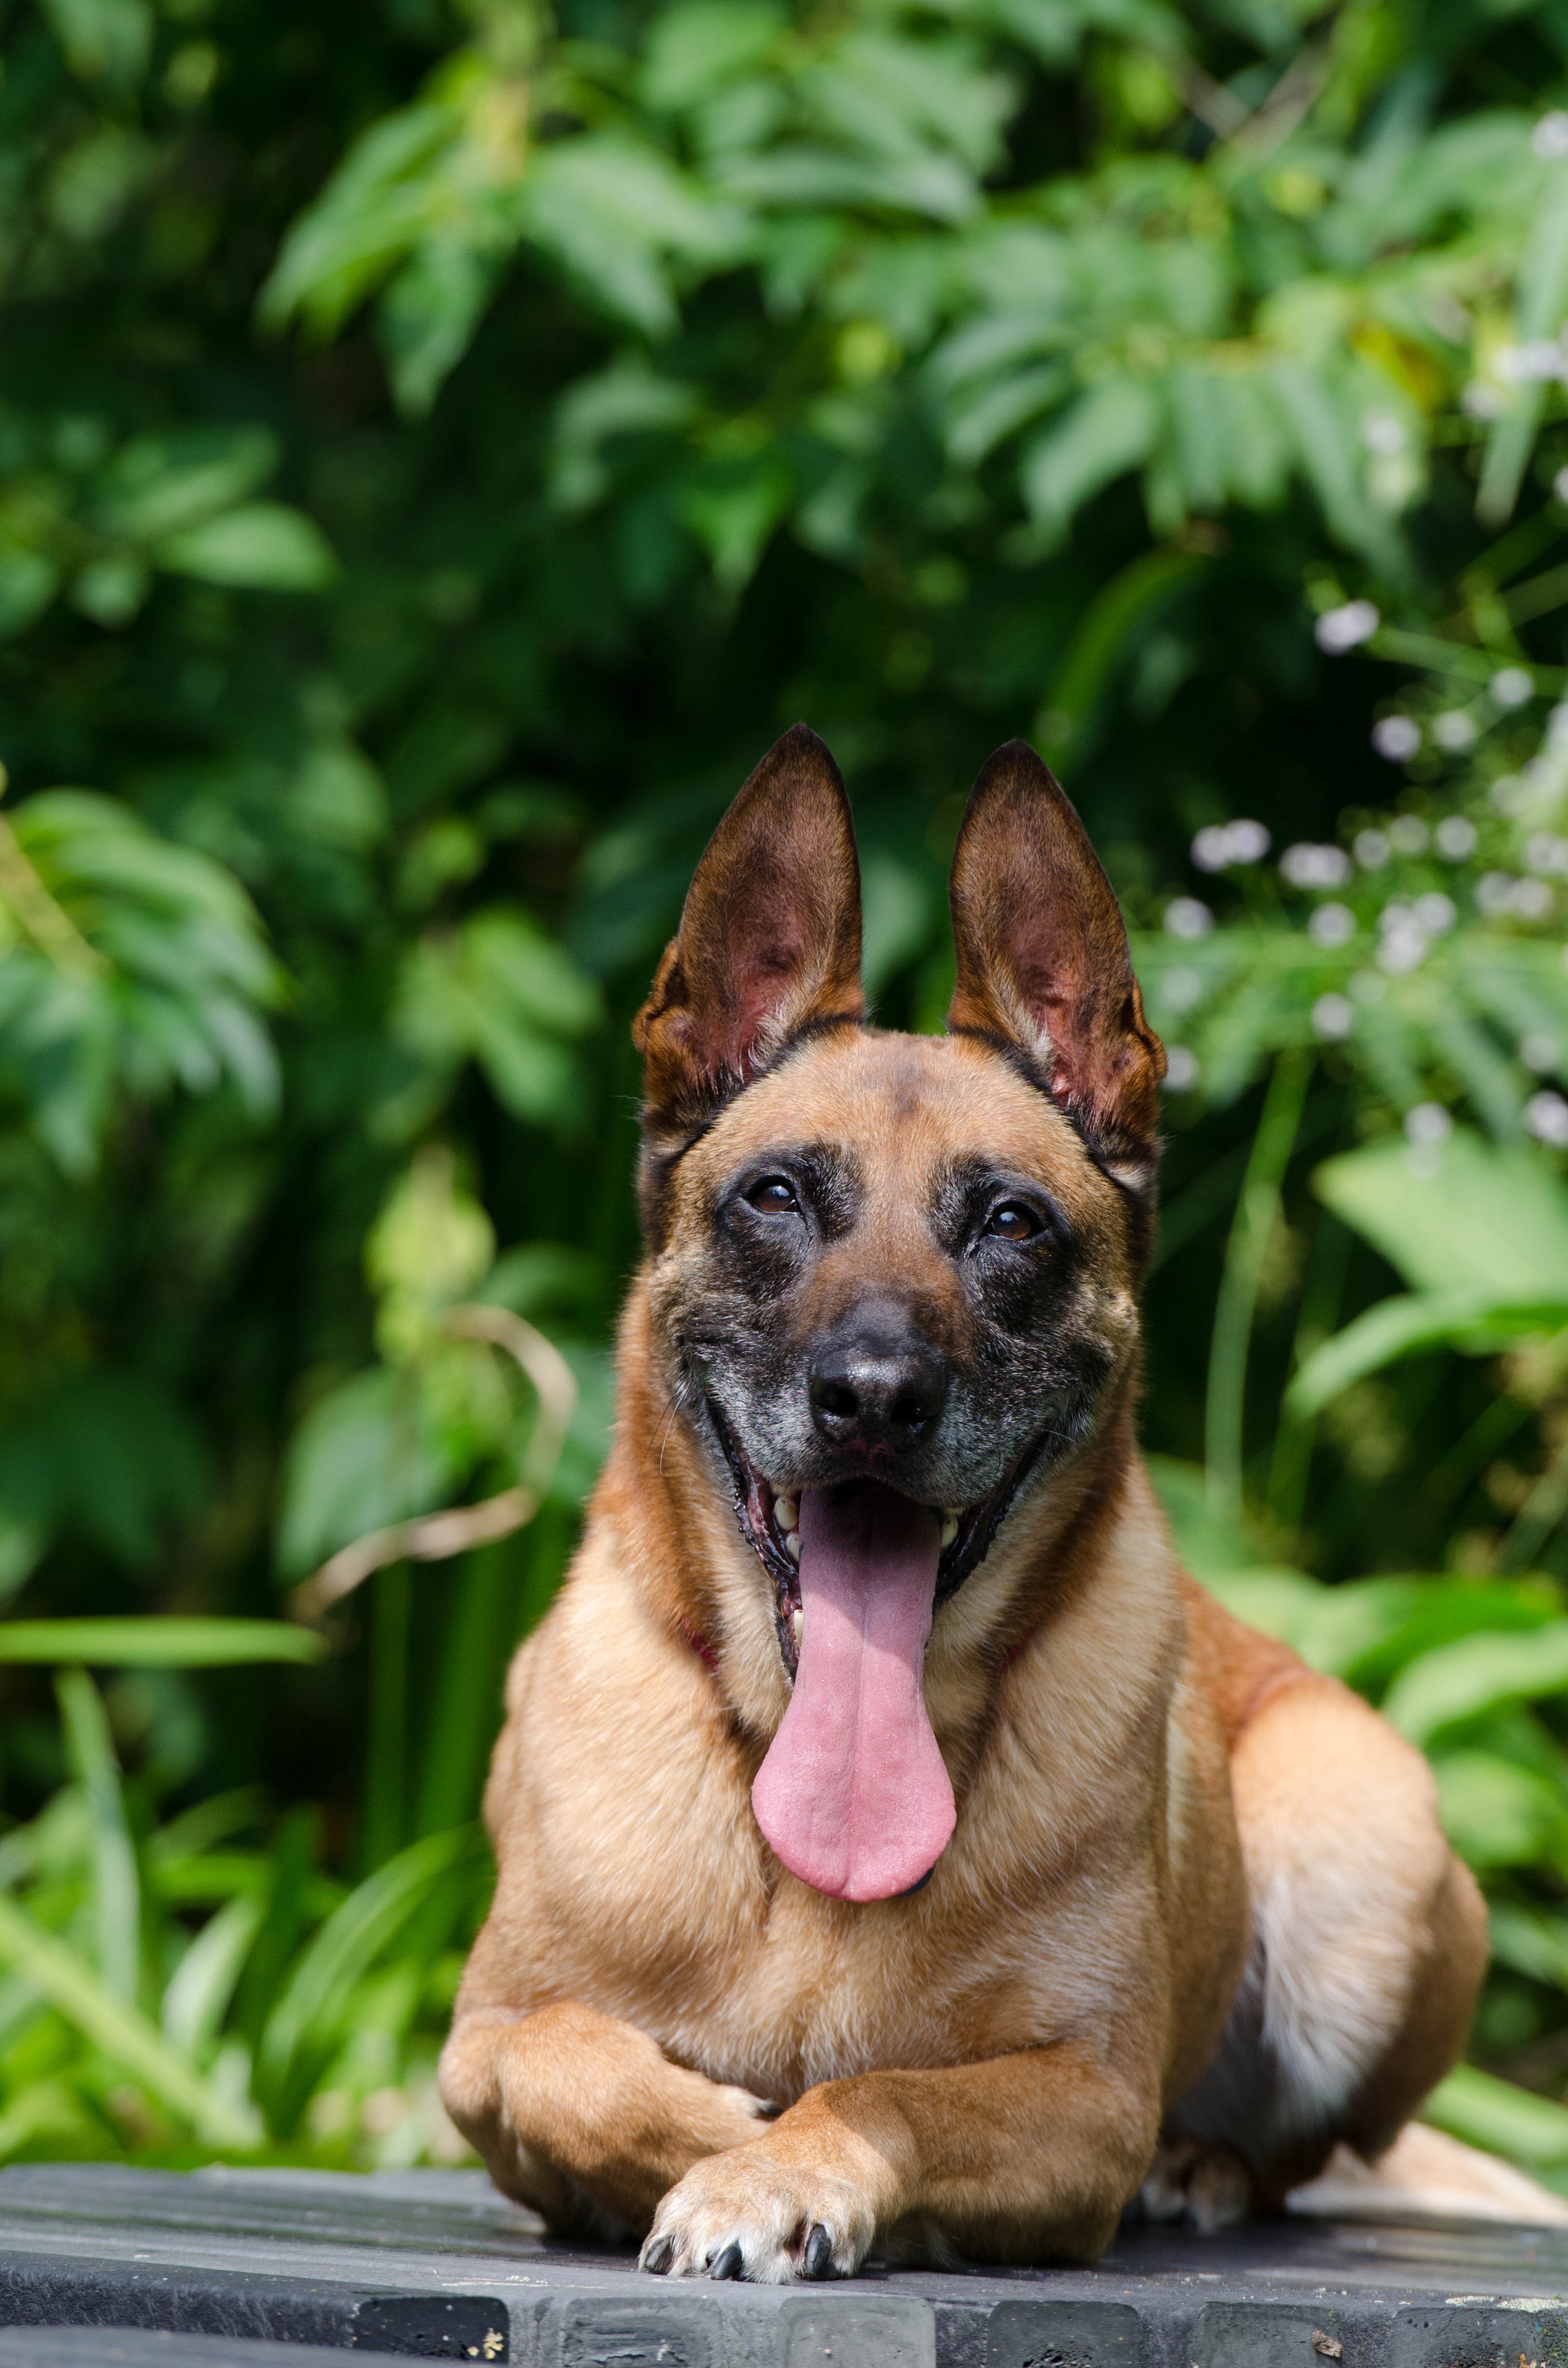
water, puppy, dog, animal, summer, male, pet, portrait, relax, mammal, rest, aquatic plant, vertebrate, attention, dog breed, friendly, midsummer, belgian shepherd dog, sch fer dog, water garden, malinois, belgian shepherd malinois, too warm, dog like mammal, german shepherd dog